Po Valley

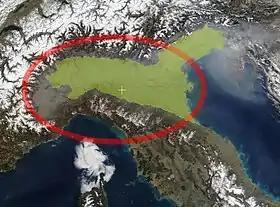
The Padan Plain in northern Italy (green) and the Po basin in the Plain (red circle)

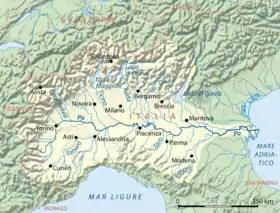
Map showing the Po and tributaries in the Padan Plain. Note the numerous Italian Lakes on the margin of the Alps.

The Po Valley, Po Plain, Plain of the Po, or Padan Plain (or ) is a major geographical feature of northern Italy. It extends approximately in an east-west direction, with an area of including its Venetic extension not actually related to the Po basin; it runs from the Western Alps to the Adriatic Sea. The flatlands of Veneto and Friuli are often considered apart since they do not drain into the Po, but they effectively combine into an unbroken plain, making it the largest in Southern Europe. It has a population of 17 million, or a third of Italy's total population.